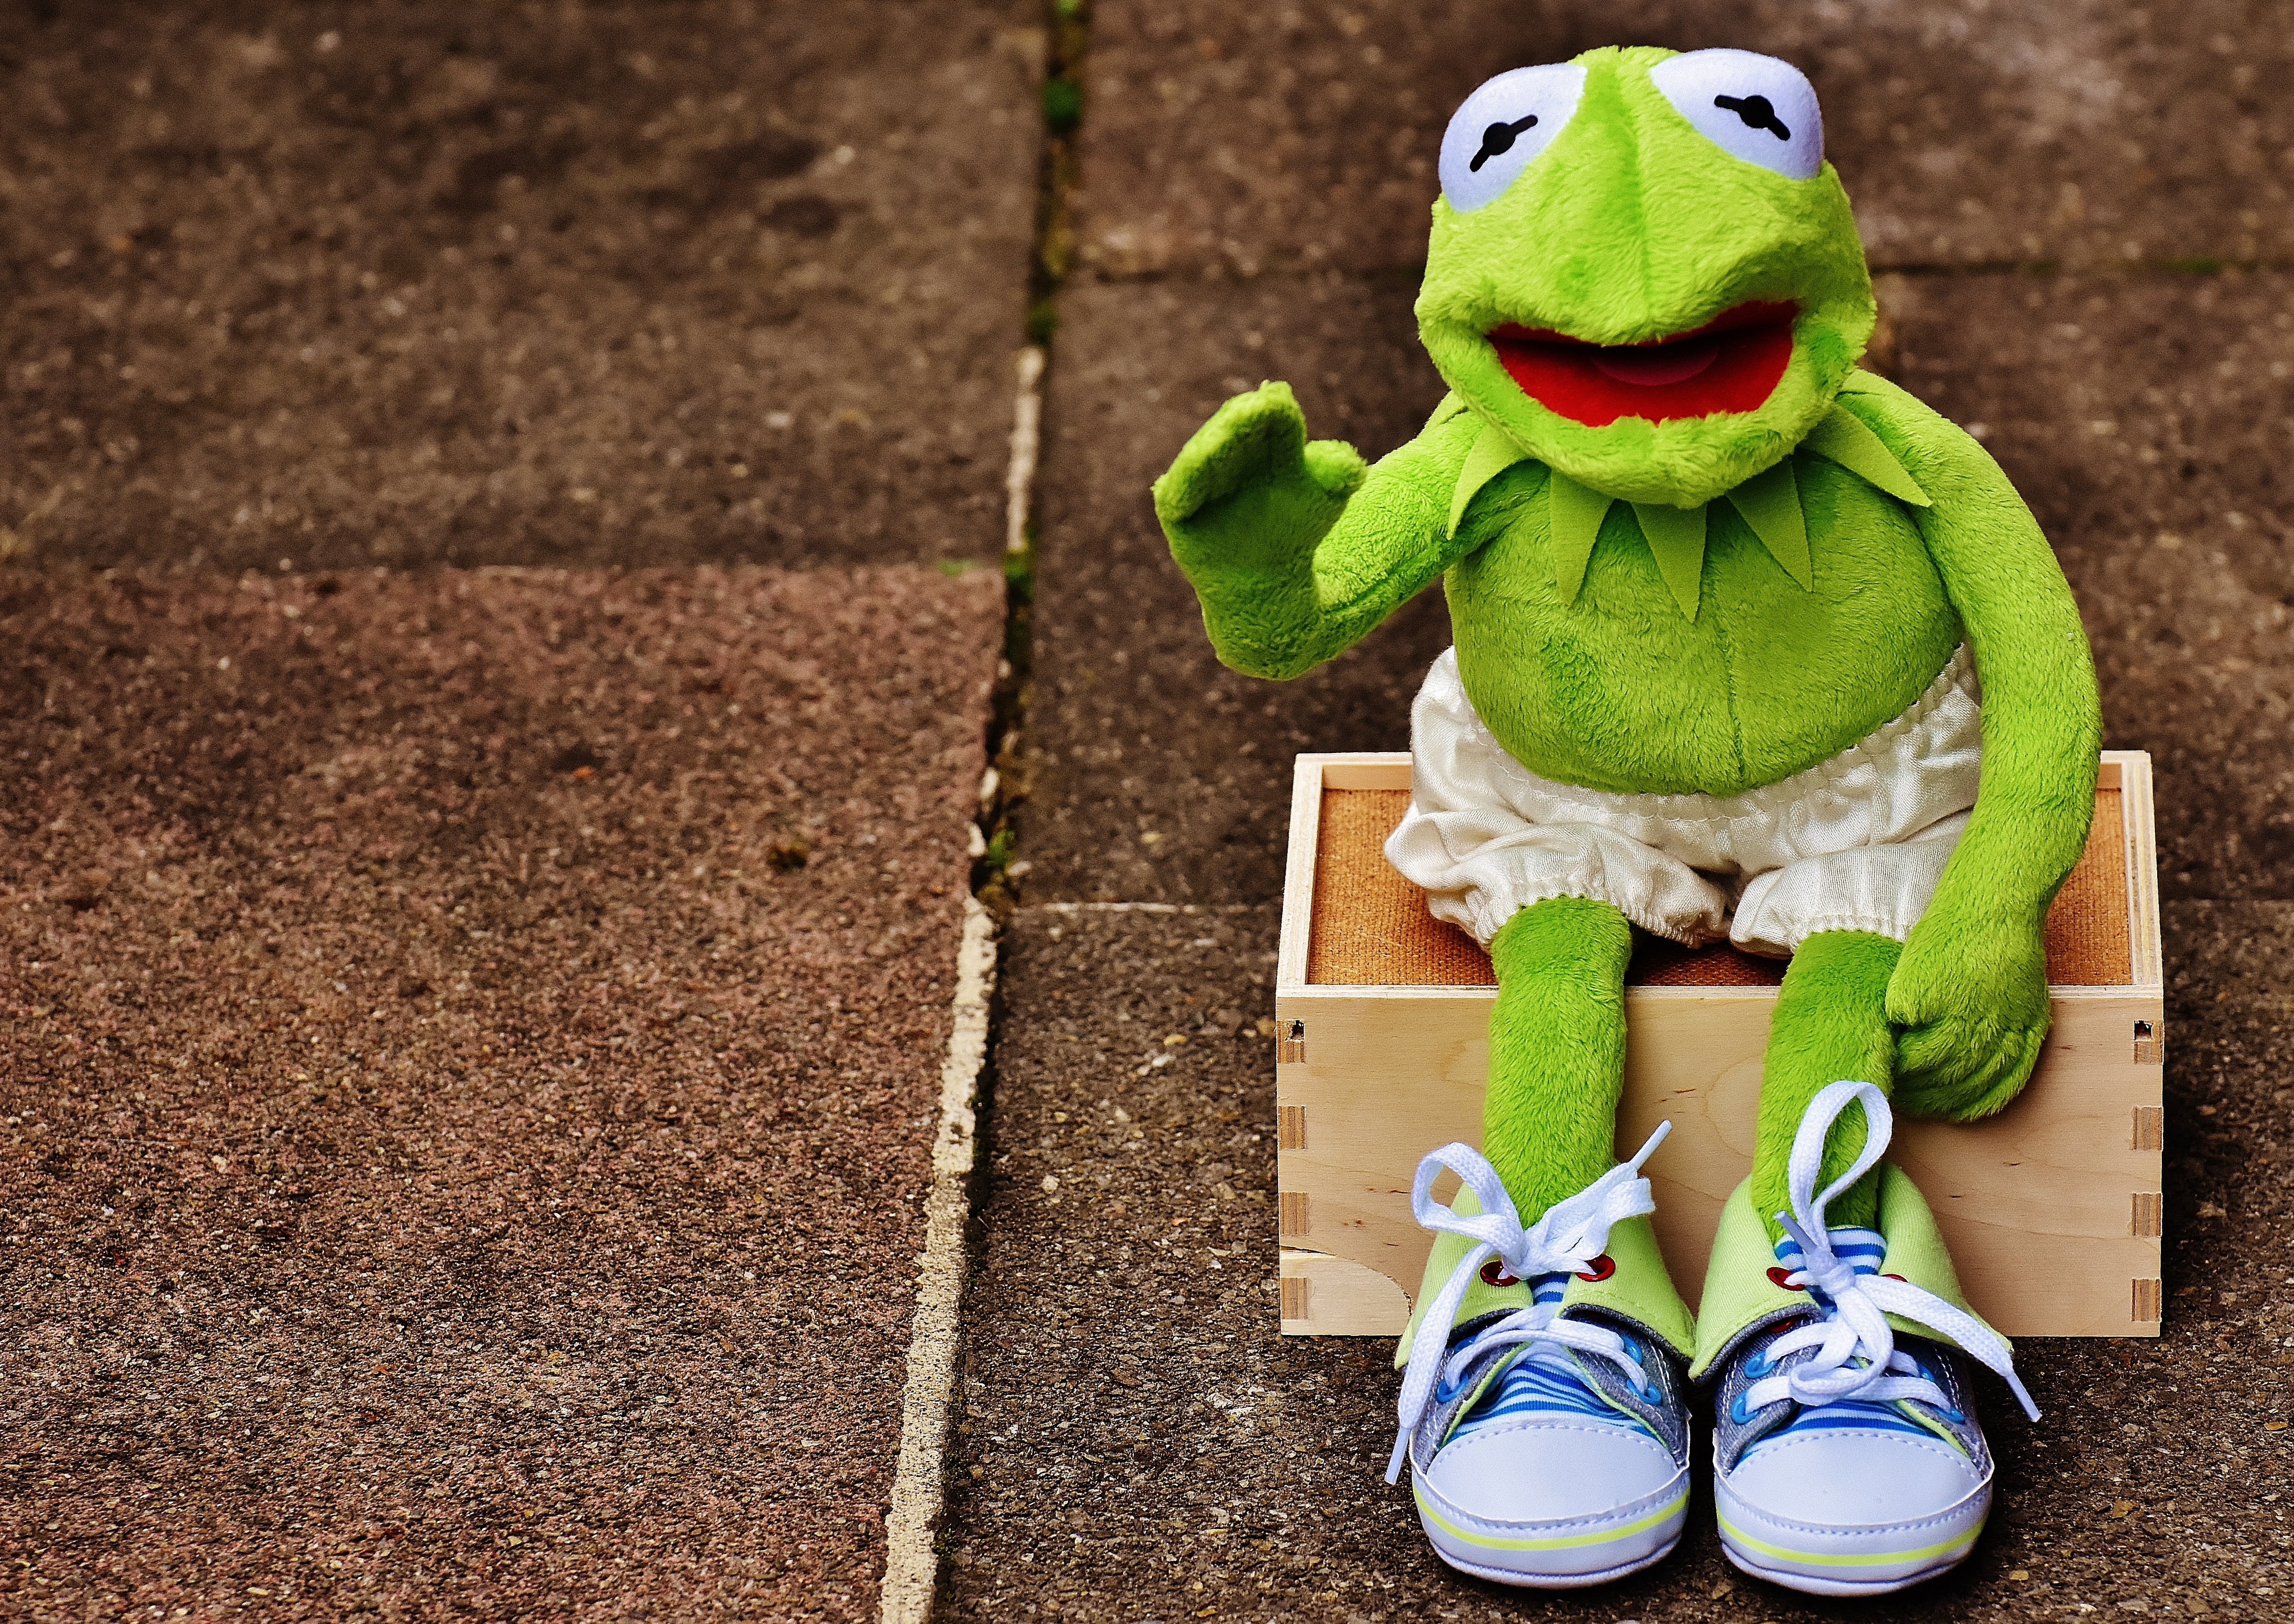
play, wave, cute, green, frog, toy, sit, teddy bear, pants, bank, fun, sneakers, funny, stuffed animal, kermit, soft toy, stuffed toy